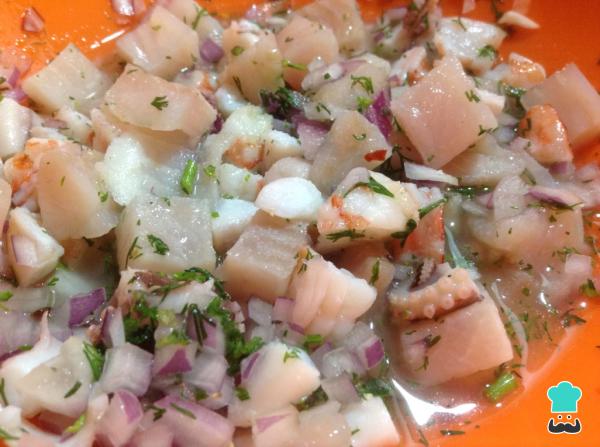
Lo ideal es que el ceviche de pulpo y pesacdo quede como observa en la fotografía, con todos los ingredientes bien distribuidos. Ahora, añade la cebolla roja finamente picada y sal al gusto.